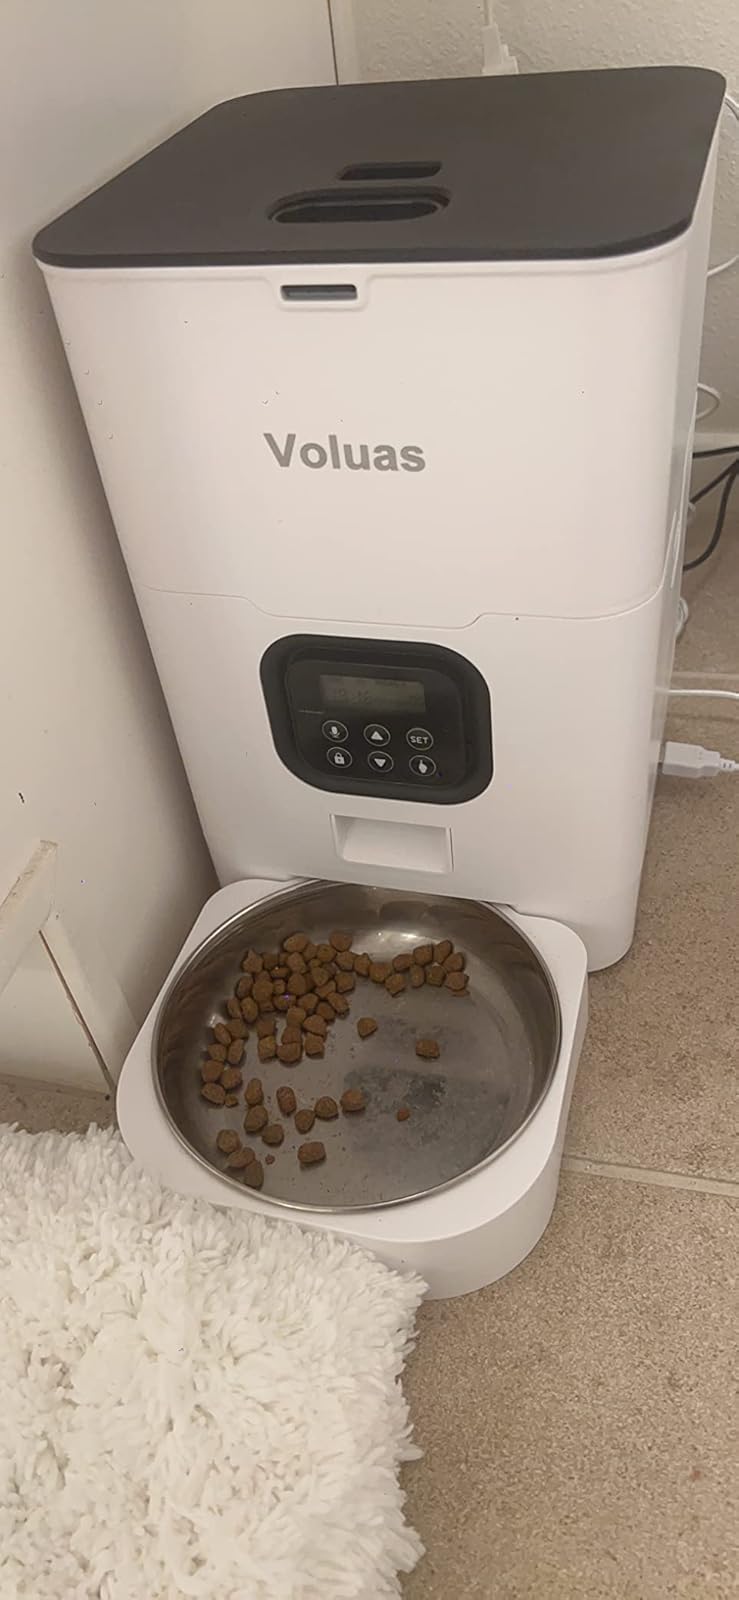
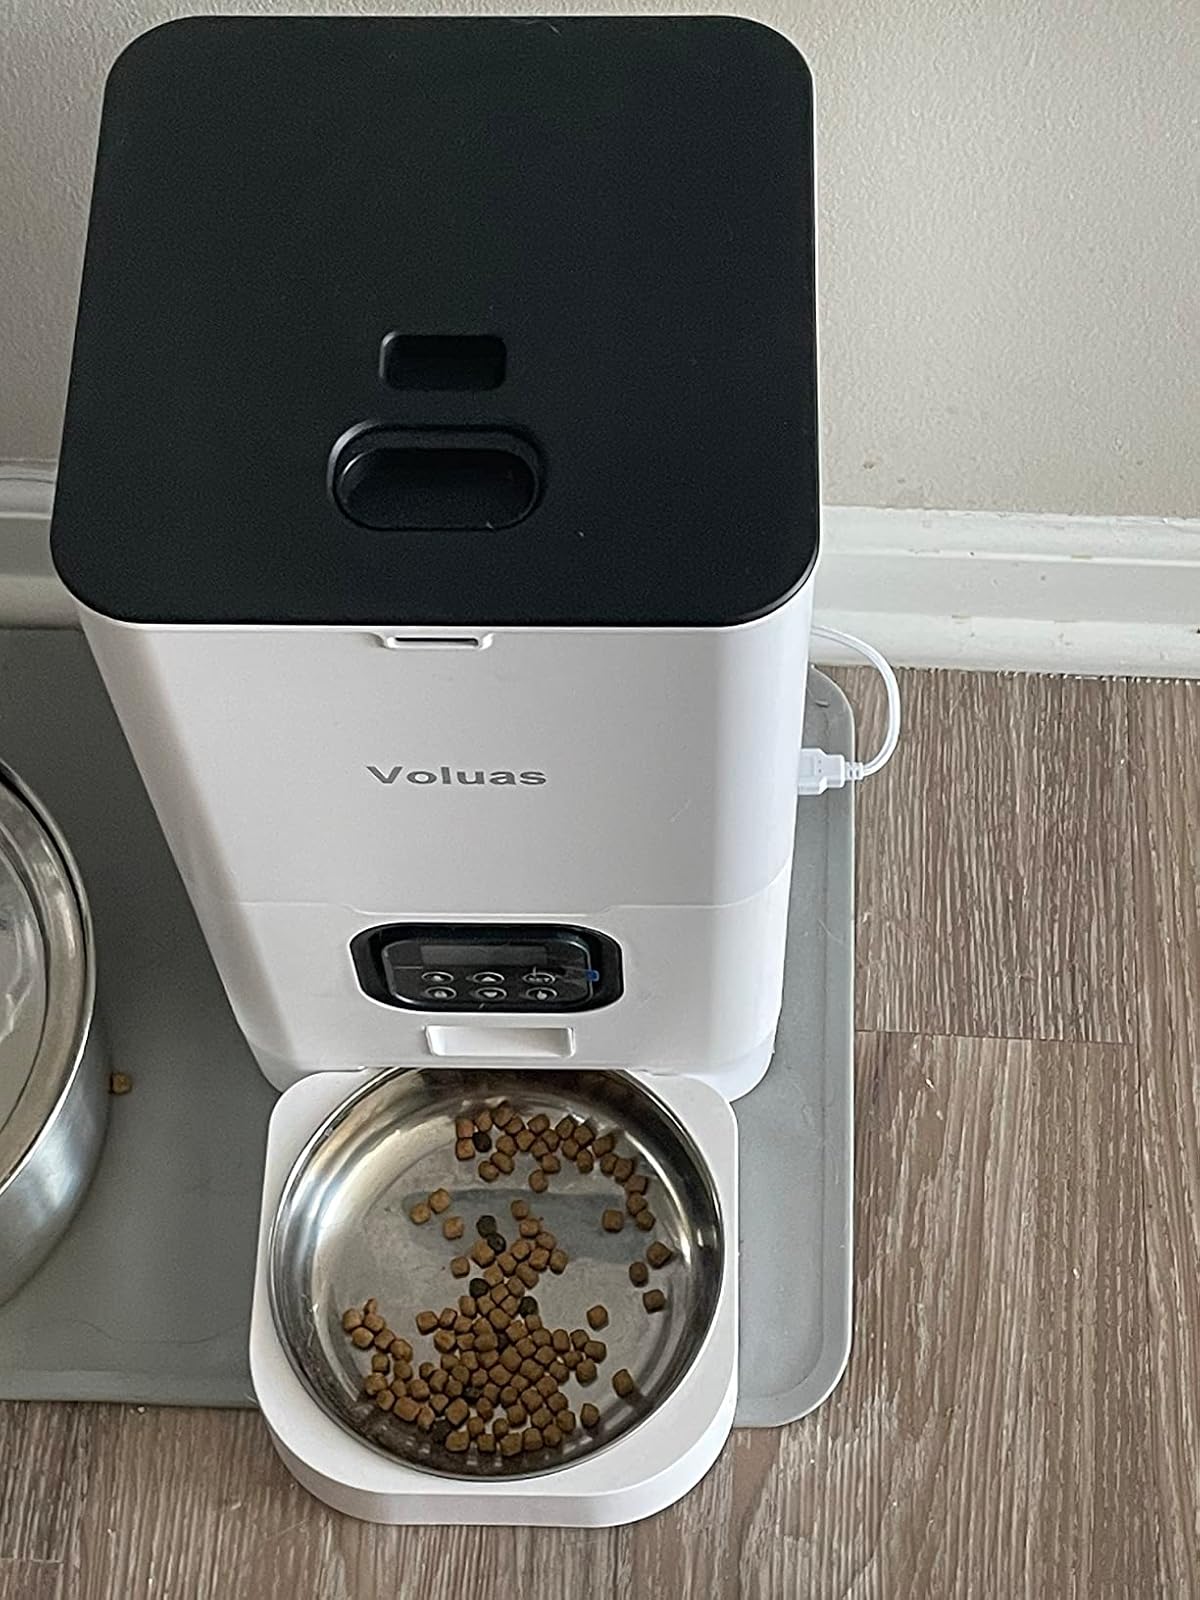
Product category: items_feeder
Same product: yes